Ursus and the Tartar Princess

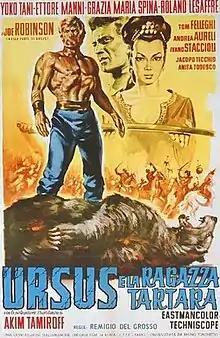

Ursus and the Tartar Princess (also known as Tartar Invasion) is a 1961 Italian-French peplum film written and directed by Remigio Del Grosso and starring Yoko Tani and Ettore Manni.